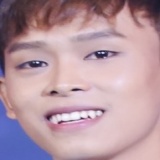
ca sĩ Hồ Văn Cường